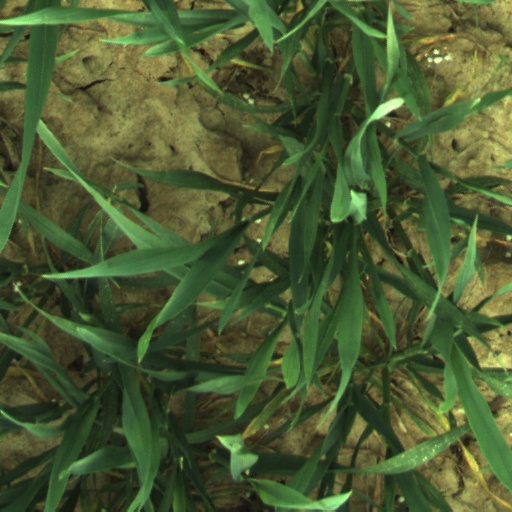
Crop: wheat